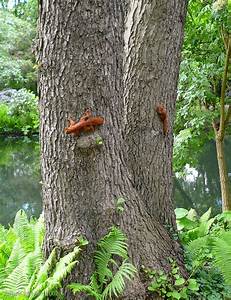
Label: squirrel